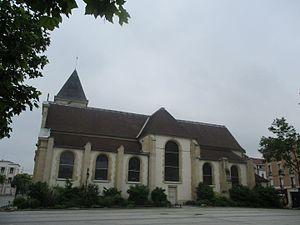
Côté Sud de l'église Sainte-Marie-Madeleine de Gennevilliers, donnant place Jean Grandel.
L'église Sainte-Marie-Madeleine de Gennevilliers, sise Place Jean-Grandel, est un lieu de culte catholique de la commune de Gennevilliers dans les Hauts-de-Seine. Elle dépend du diocèse de Nanterre et elle est placée sous le vocable de sainte Marie-Madeleine. Elle est desservie par la station Le Village de la ligne 1 du tramway d'Île-de-France.